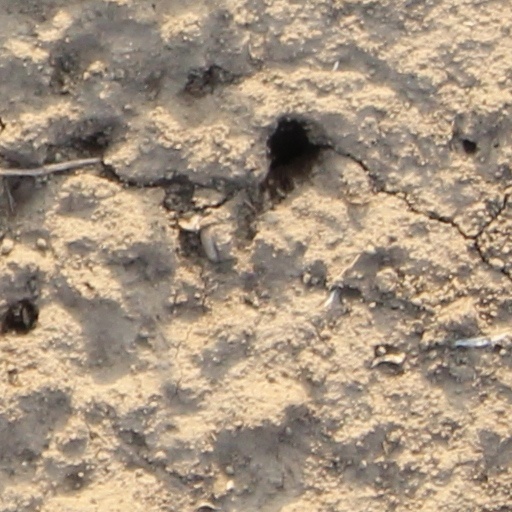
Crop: wheat